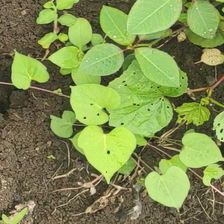
Weed species: Obscure_morning _glory(Ipomoea obscura)